Dennis Shale

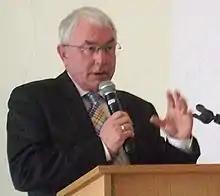
Dennis Shale

Dennis John Shale, FCRP (19 February 1948 - 18 May 2017) was emeritus professor of respiratory medicine at Llandough Hospital in Cardiff, Wales. He was a fellow of the Royal College of Physicians and held the David Davies chair of respiratory and communicable diseases at the University of Wales College of Medicine.